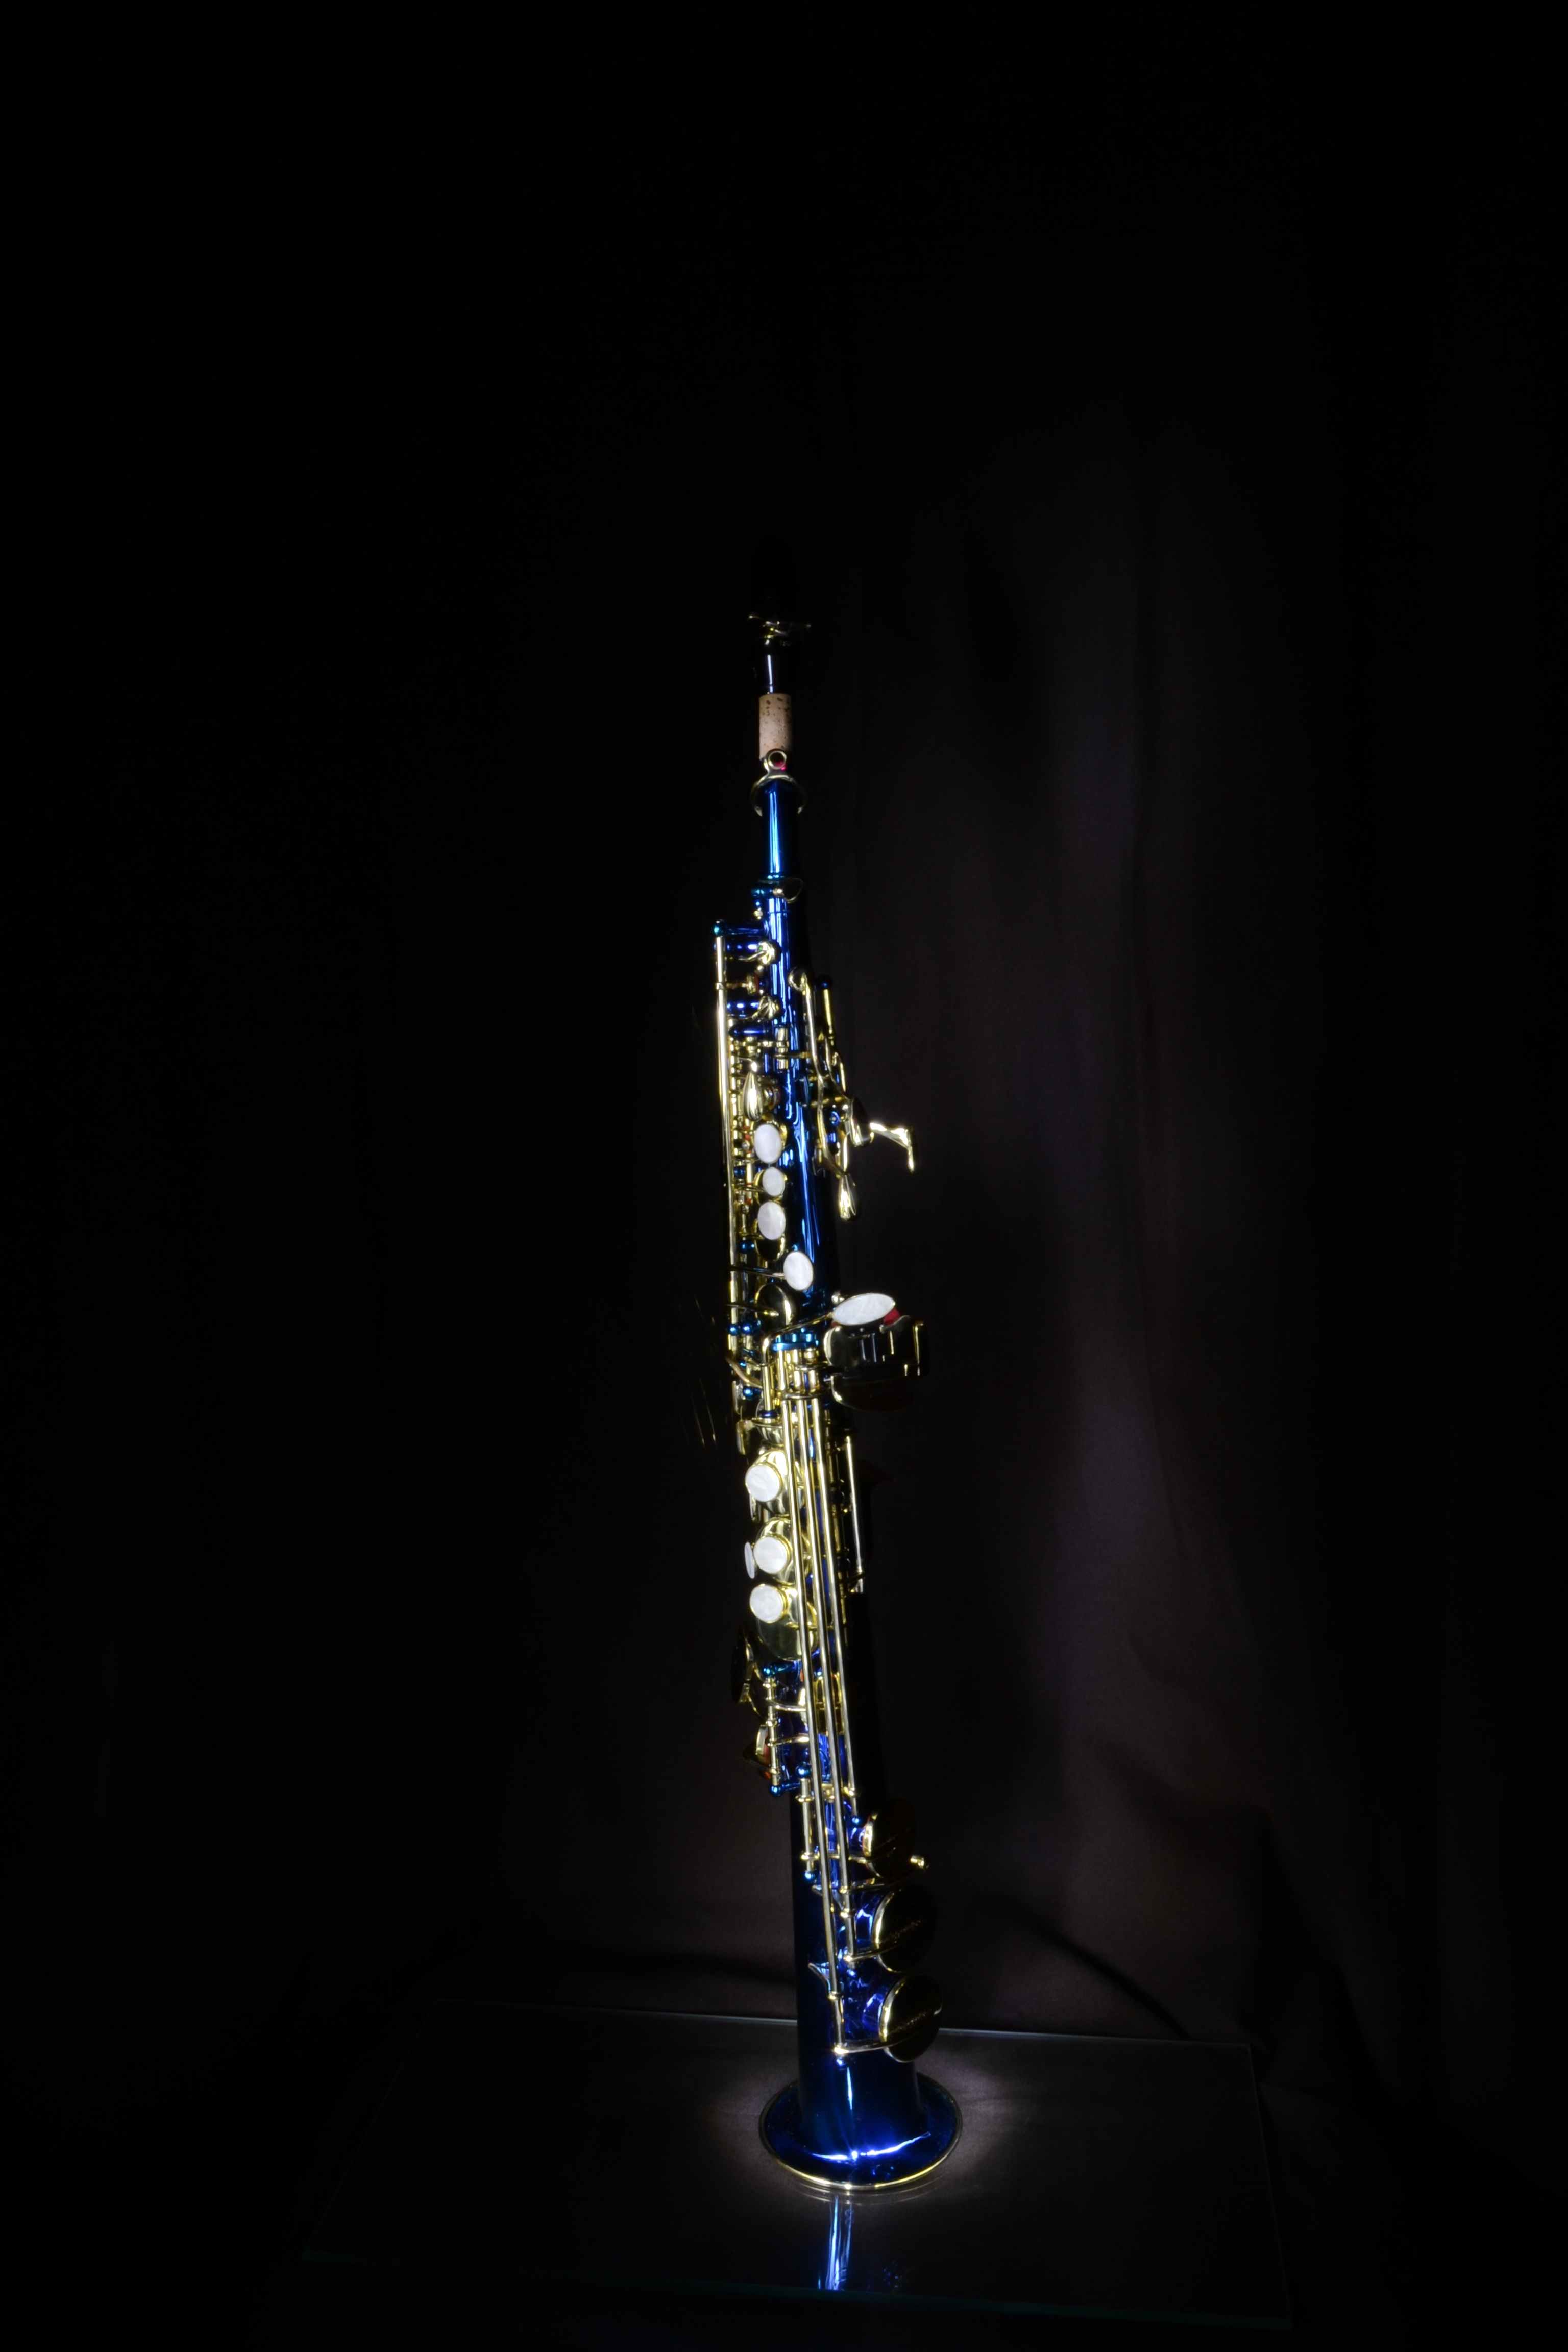
music, light, night, guitar, darkness, lighting, musical instrument, saxophone, jazz, soprano, woodwind instrument